2007–08 Olympiacos F.C. season

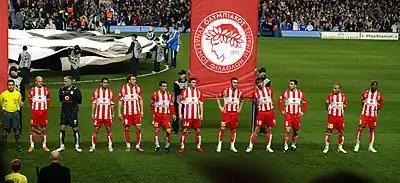
Chelsea vs Olympiacos

The draw for the first knockout round took place on 21 December, and paired Olympiacos with Chelsea. The two clubs had never met in the past. In the first leg in Athens, Olympiacos held Chelsea to 0–0, a score which left both teams content, Olympiacos because they did not concede a goal in their home and Chelsea because they kept a clean sheet to occupy the driving seat going into the return leg in London. Olympiacos, backed by deafening and frenzied support, refused to be overawed by their English opponents, enjoying the lion's share of possession and chances in a closely contested encounter. The Londoners failed to create one real clear-cut chance against their opponents and their manager Avram Grant said, "The performance could have been better. It's not a bad result. We didn't create a lot of chances, it's disappointing. But its hard to play here. They have good supporters and a well organized team."